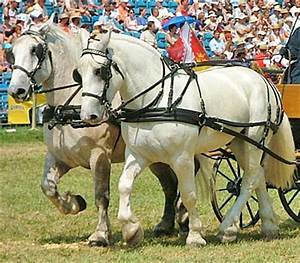
Label: cavallo